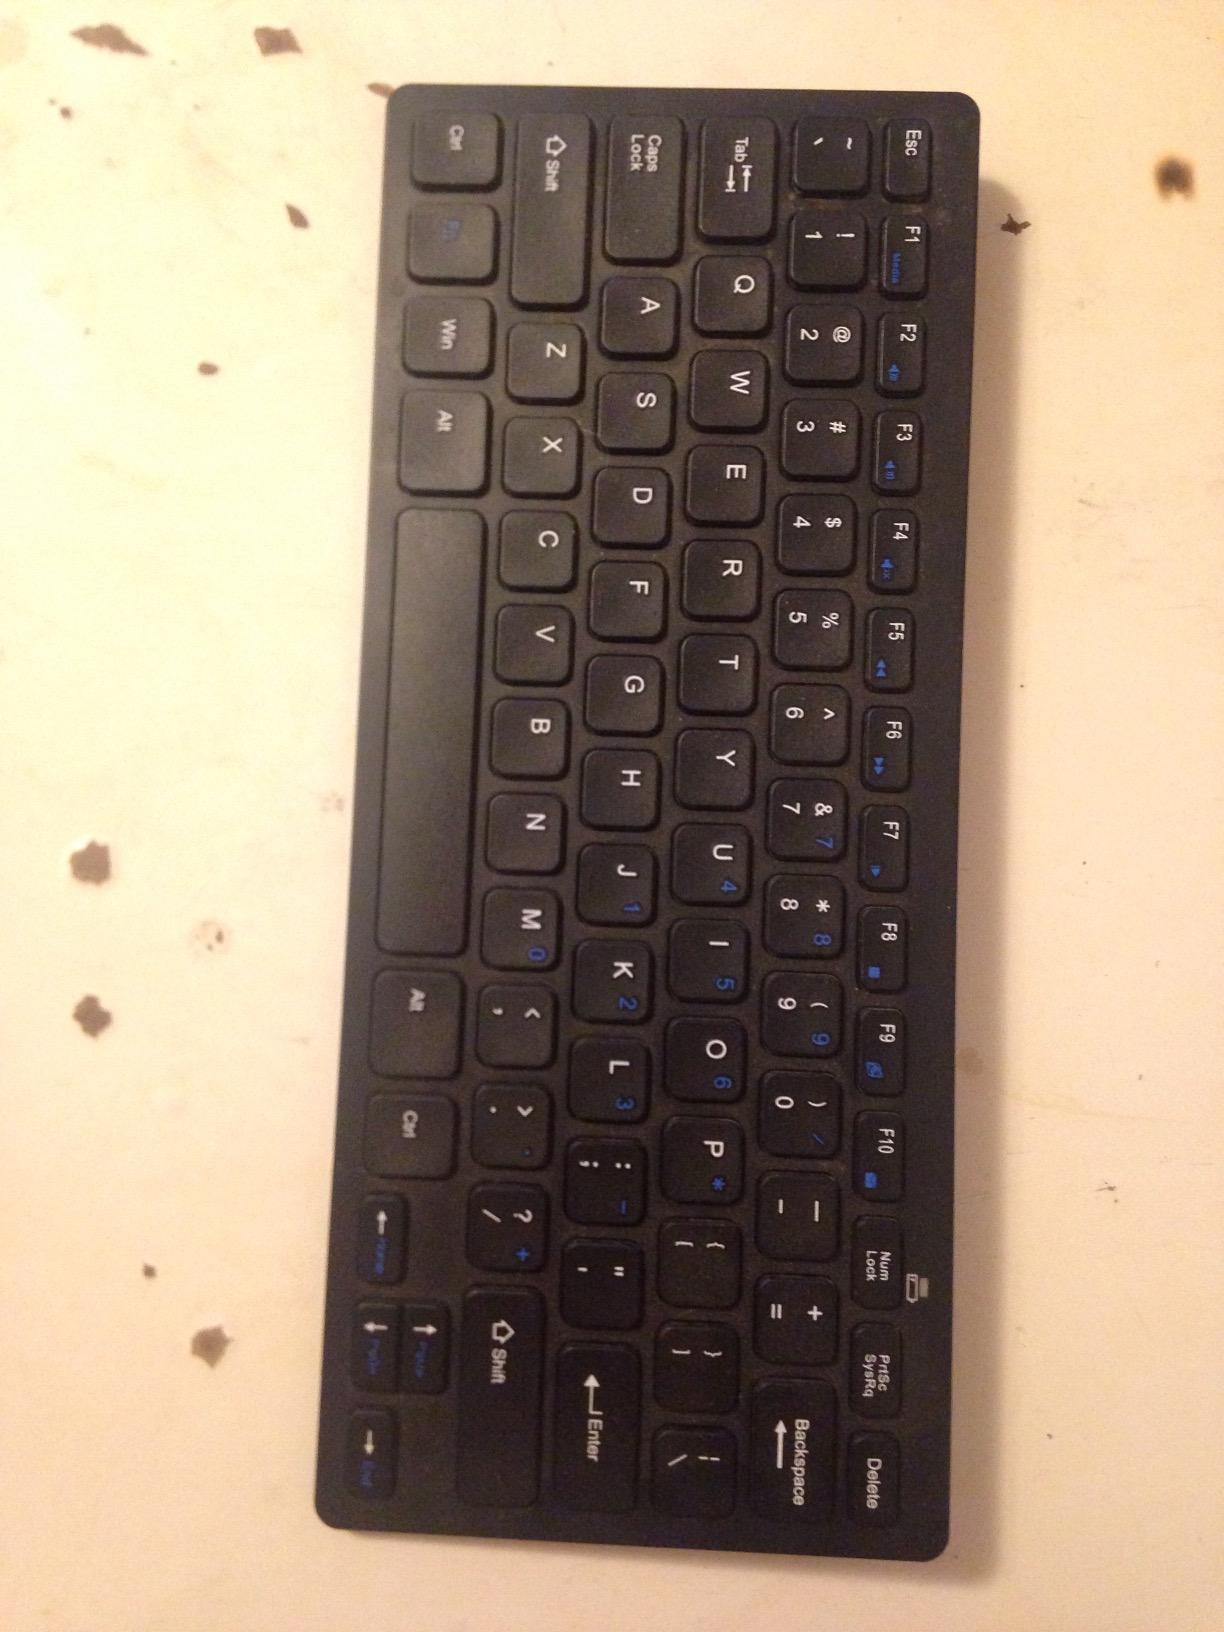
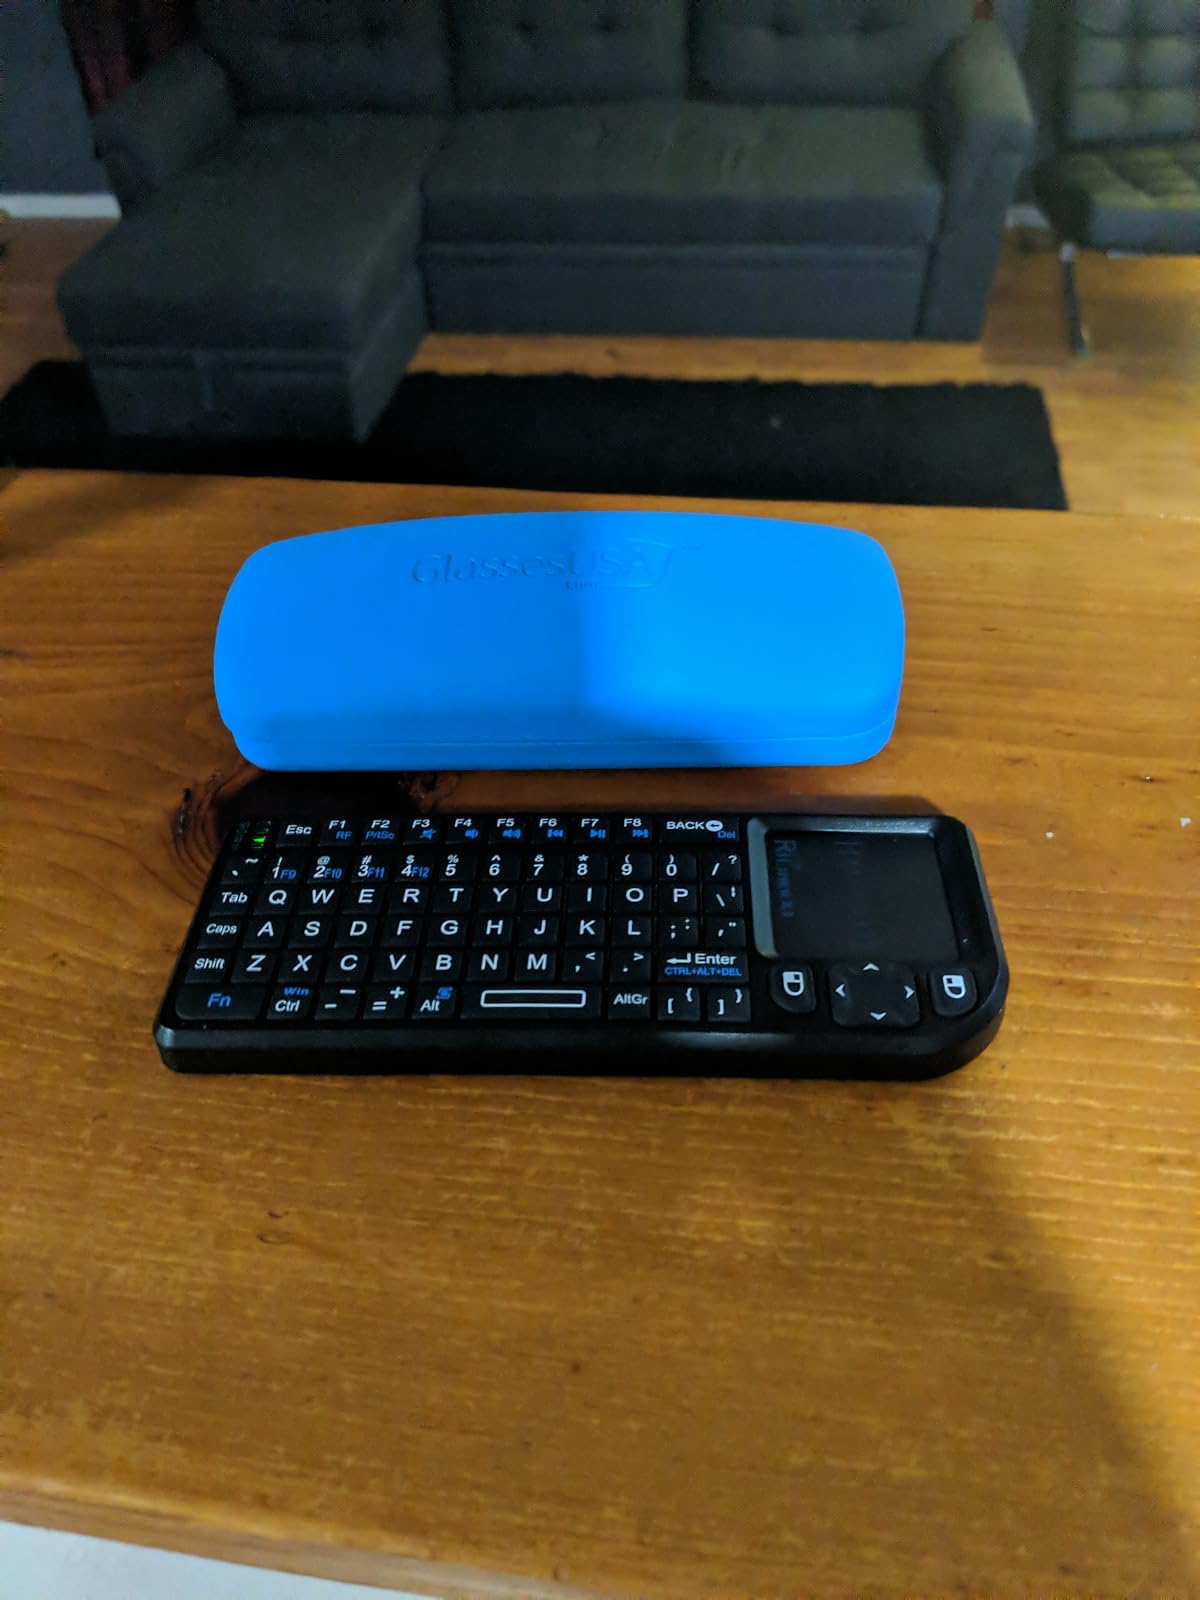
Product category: keyboard
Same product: no